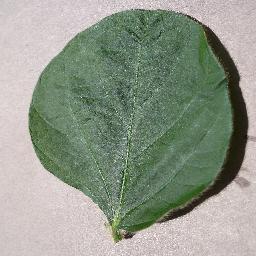
Label: Soybean___healthy